Katie Hopkins

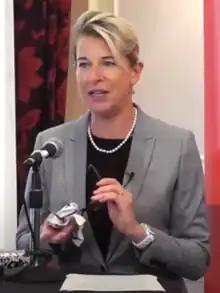
Hopkins in 2018

After "The Apprentice", Hopkins appeared in an episode of "8 Out of 10 Cats", and was a guest star on "Loose Women" and "The Friday Night Project". In 2007, she presented a "Five Live Report" on family life and working mothers for BBC Radio 5 Live and contributed an article on the same subject to BBC Online.